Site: brandenburg
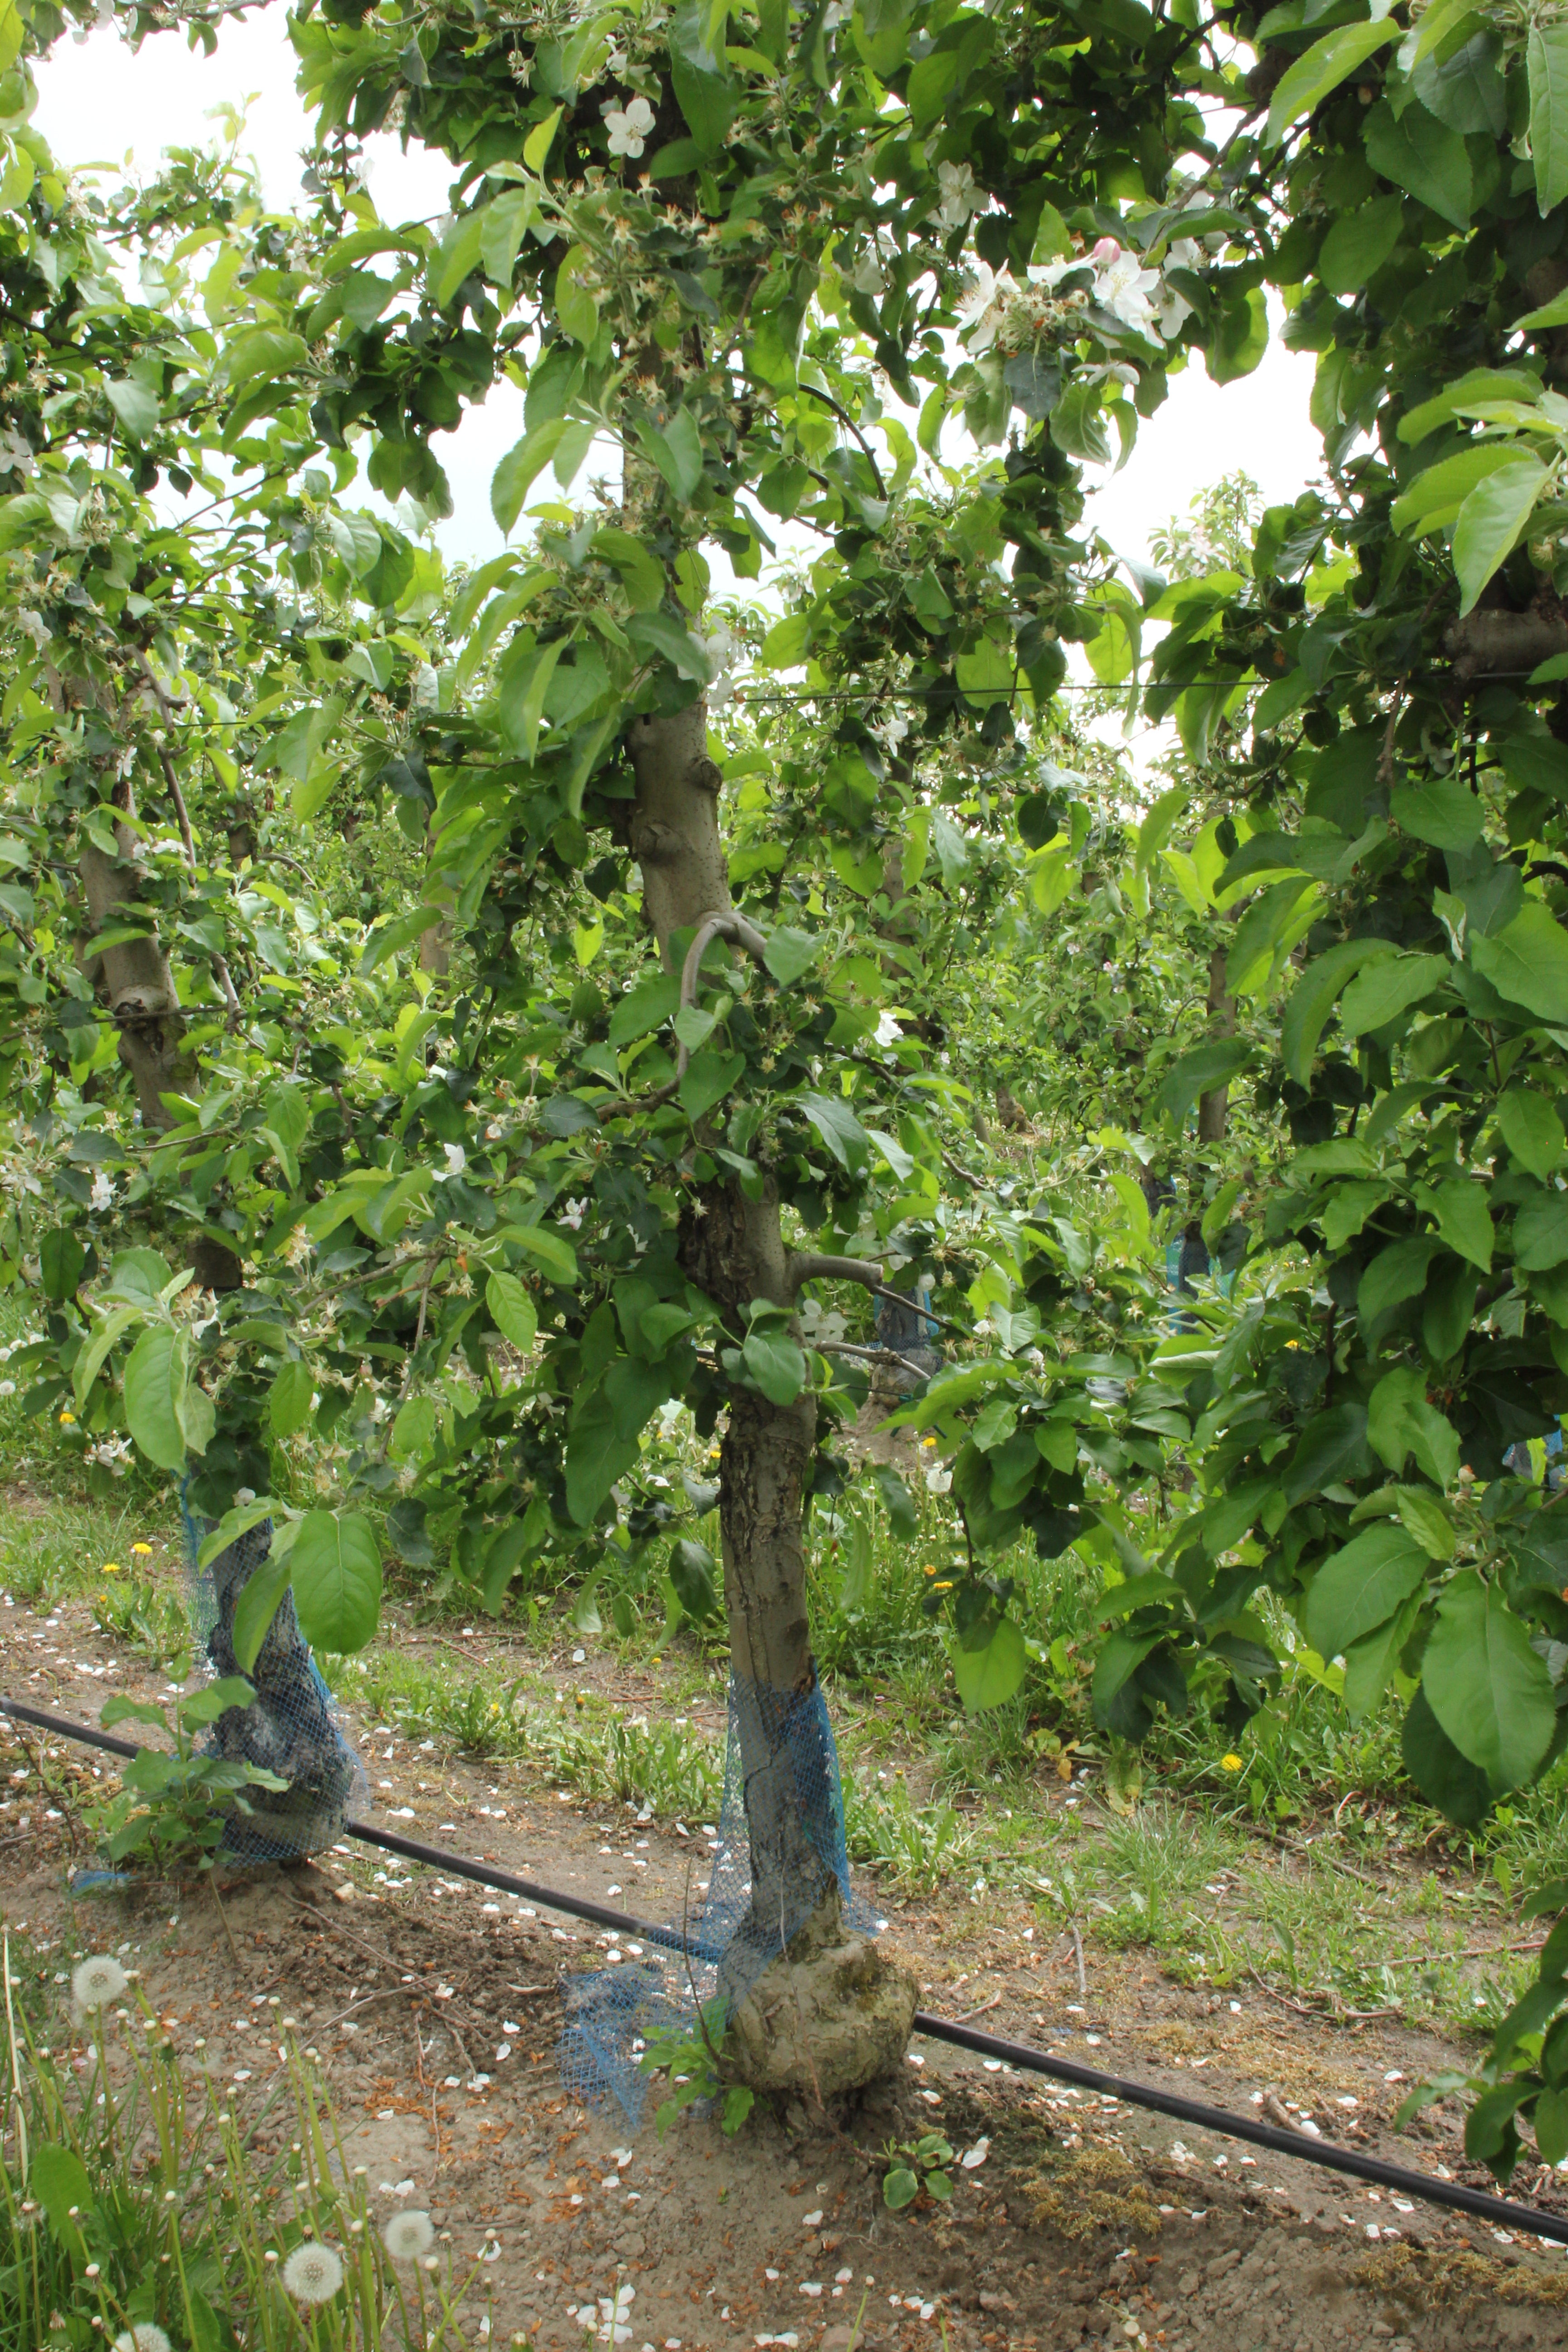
Growth stage (BBCH 67): Flowering